Tanglefoot (band)

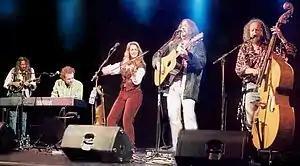
Tanglefoot's 2006 lineup

Tanglefoot was a Canadian folk band from Owen Sound, Ontario. Formed in Peterborough in the early 1980s by schoolteachers Joe Grant, Bob Wagar, and Tim Rowat to play traditional music, they became a five-piece band playing largely original music. They regularly toured Canada, the United States, and the United Kingdom.